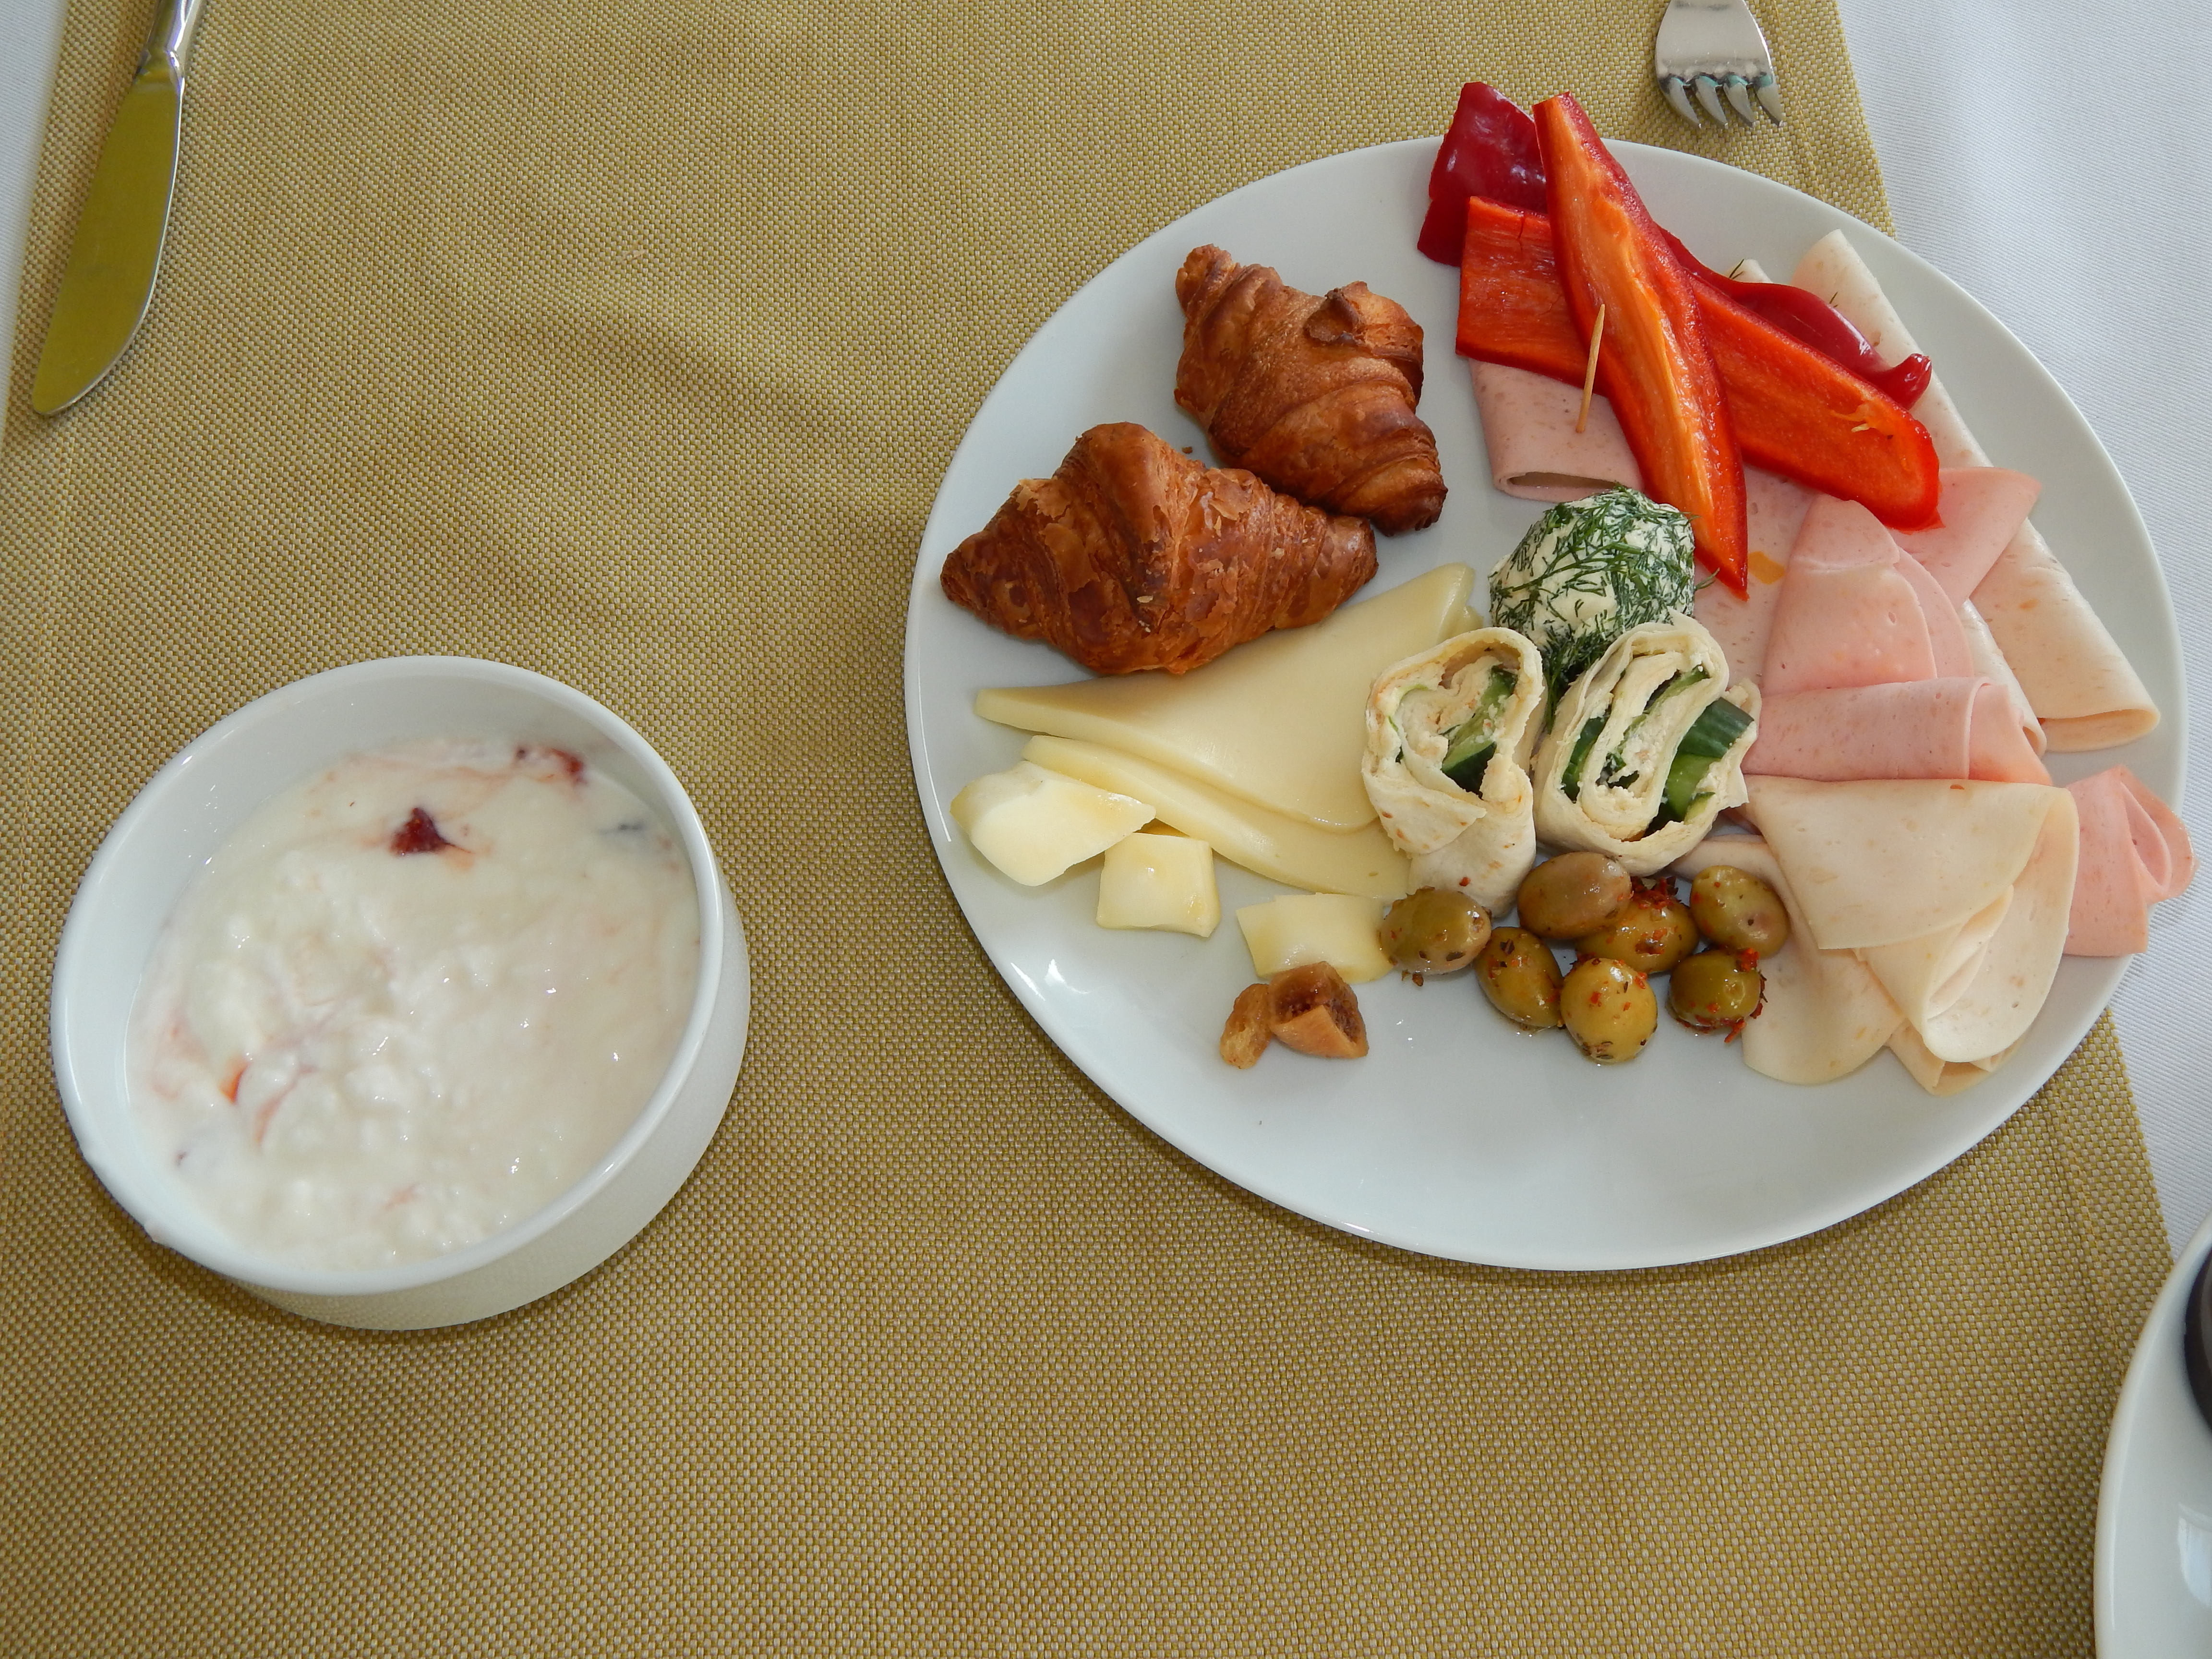
cuisine, food, breakfast, pizza, restaurant, traditional, delicious, sweet, cheese, background, beautiful, white, eat, dinner, plate, lunch, healthy, hot, table, dessert, meal, dish, full breakfast, brunch, vegetarian food, side dish, asian food, appetizer, recipe, plate lunch, chinese food